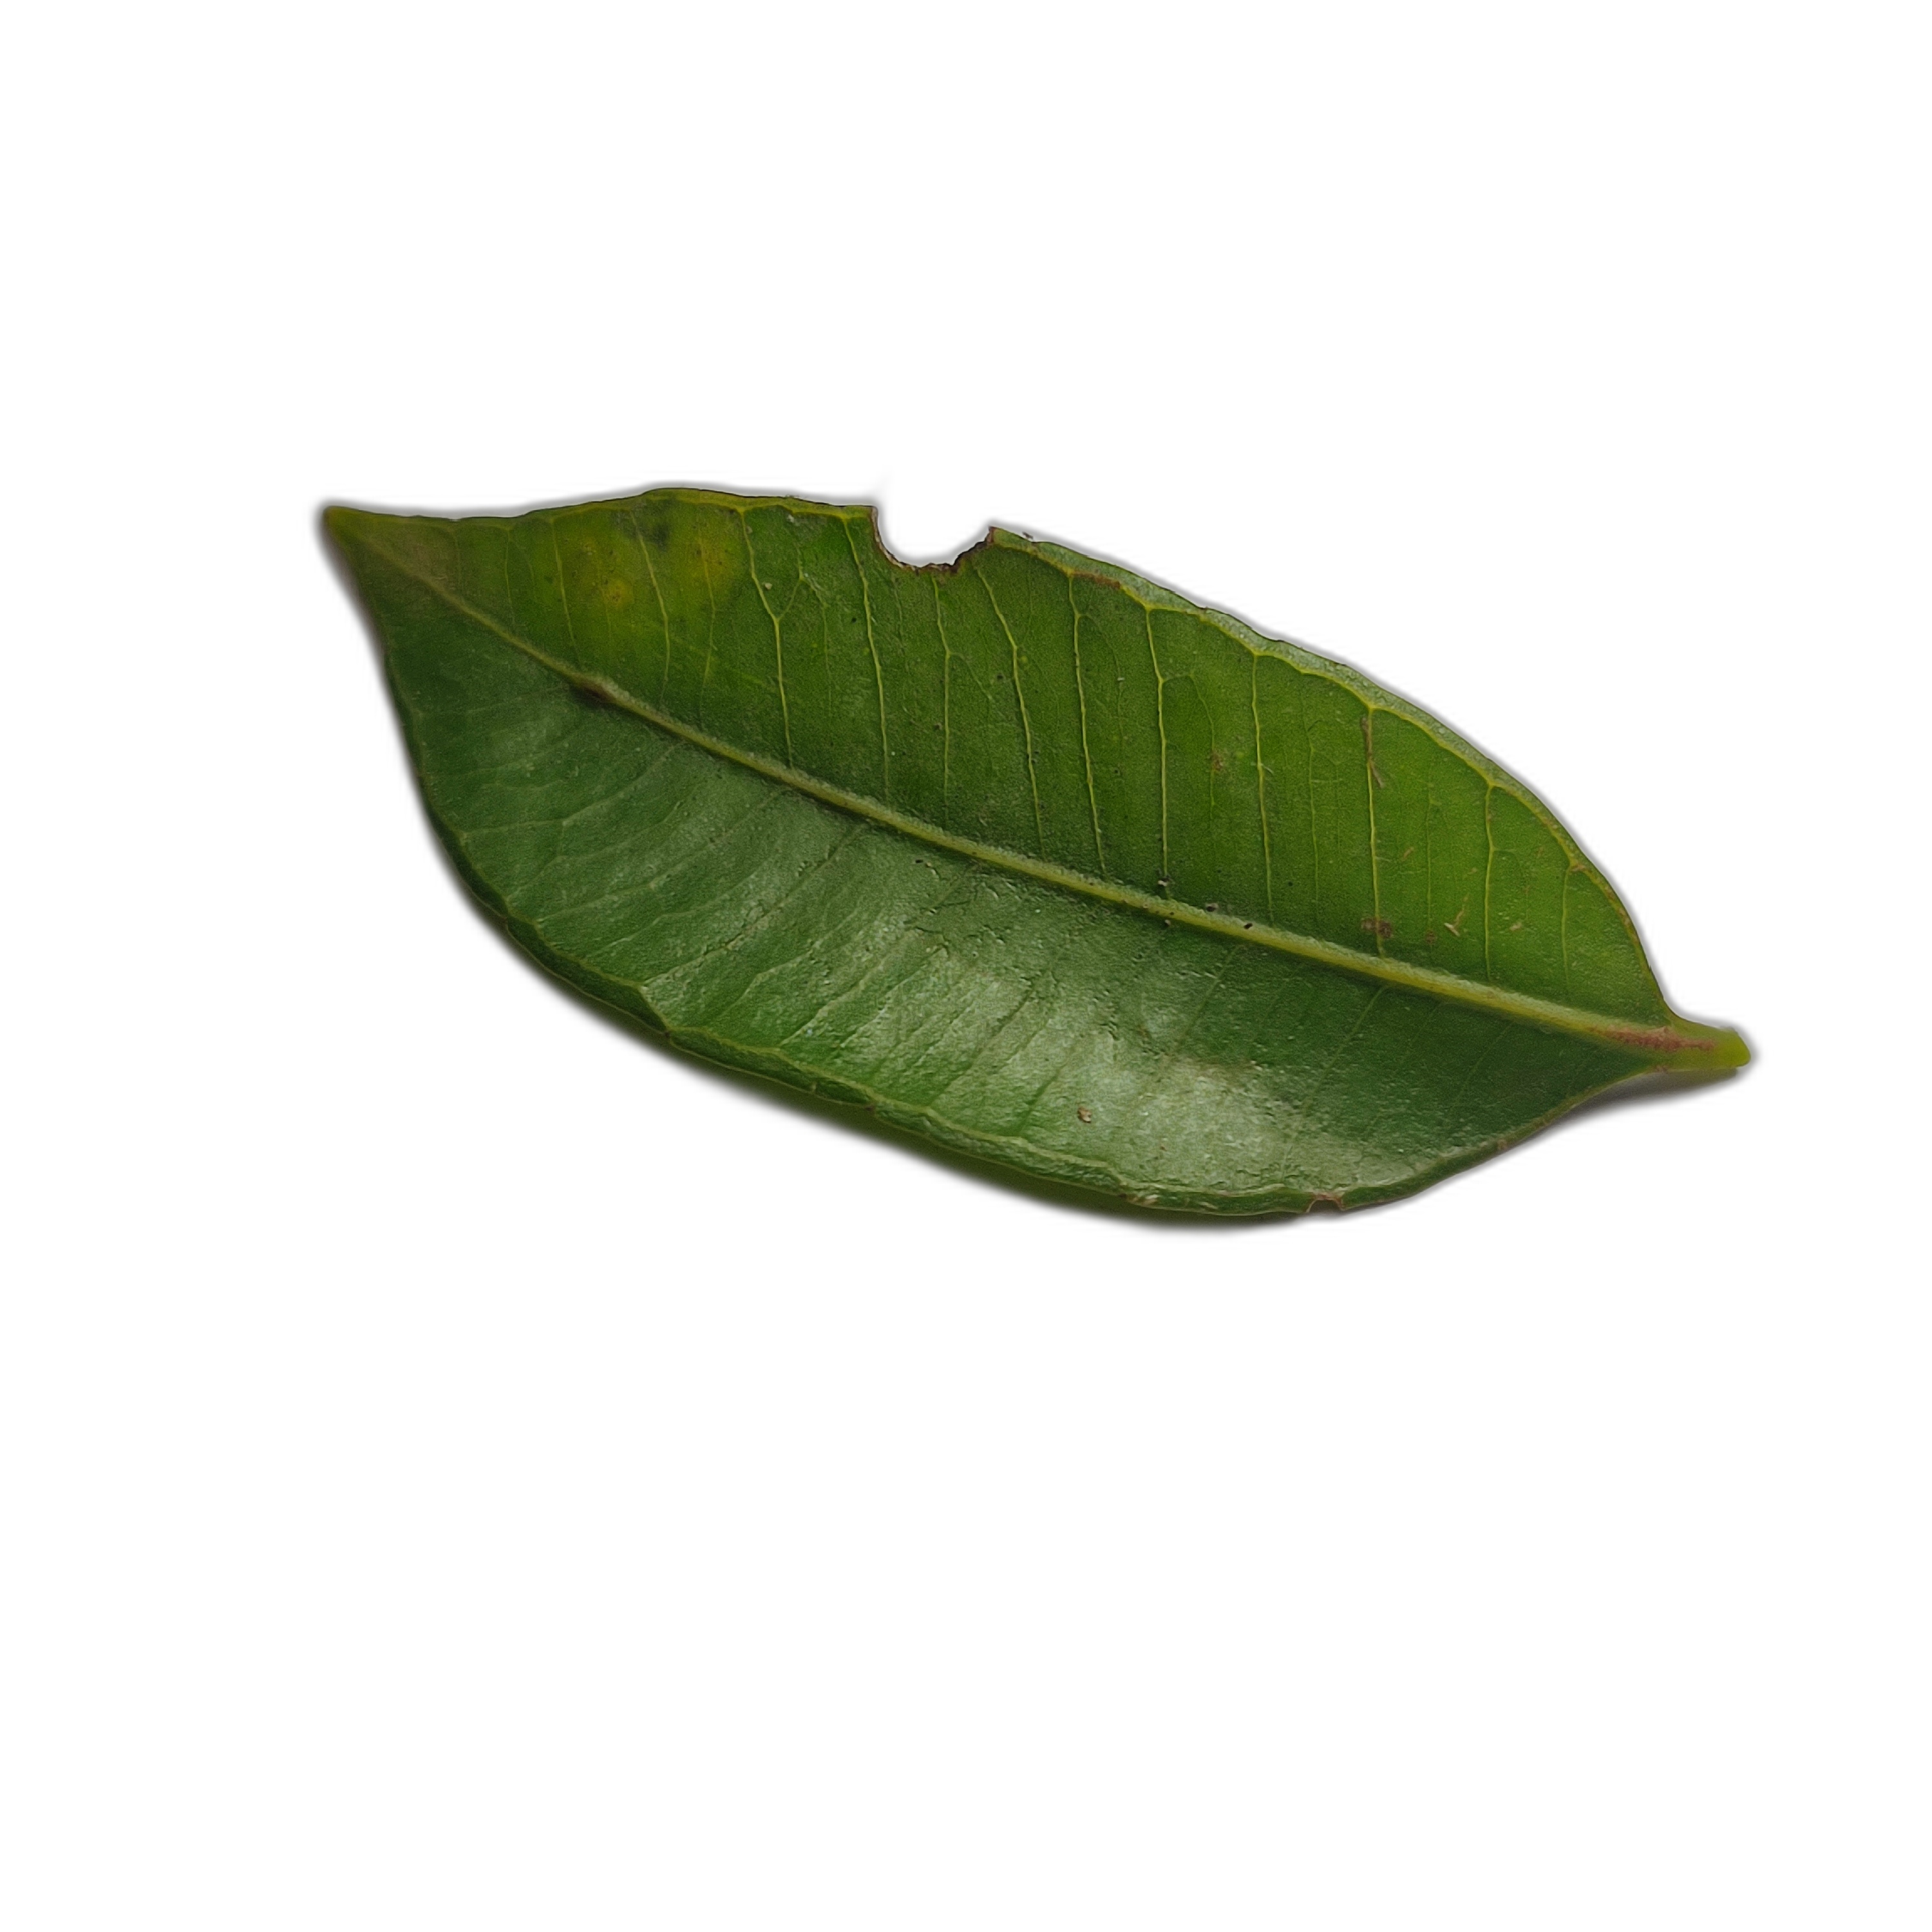
Label: healthy